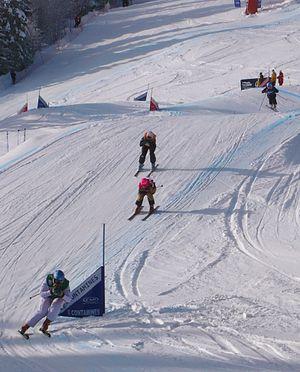
Coupe du Monde de Skicross aux Contamines-Montjoie